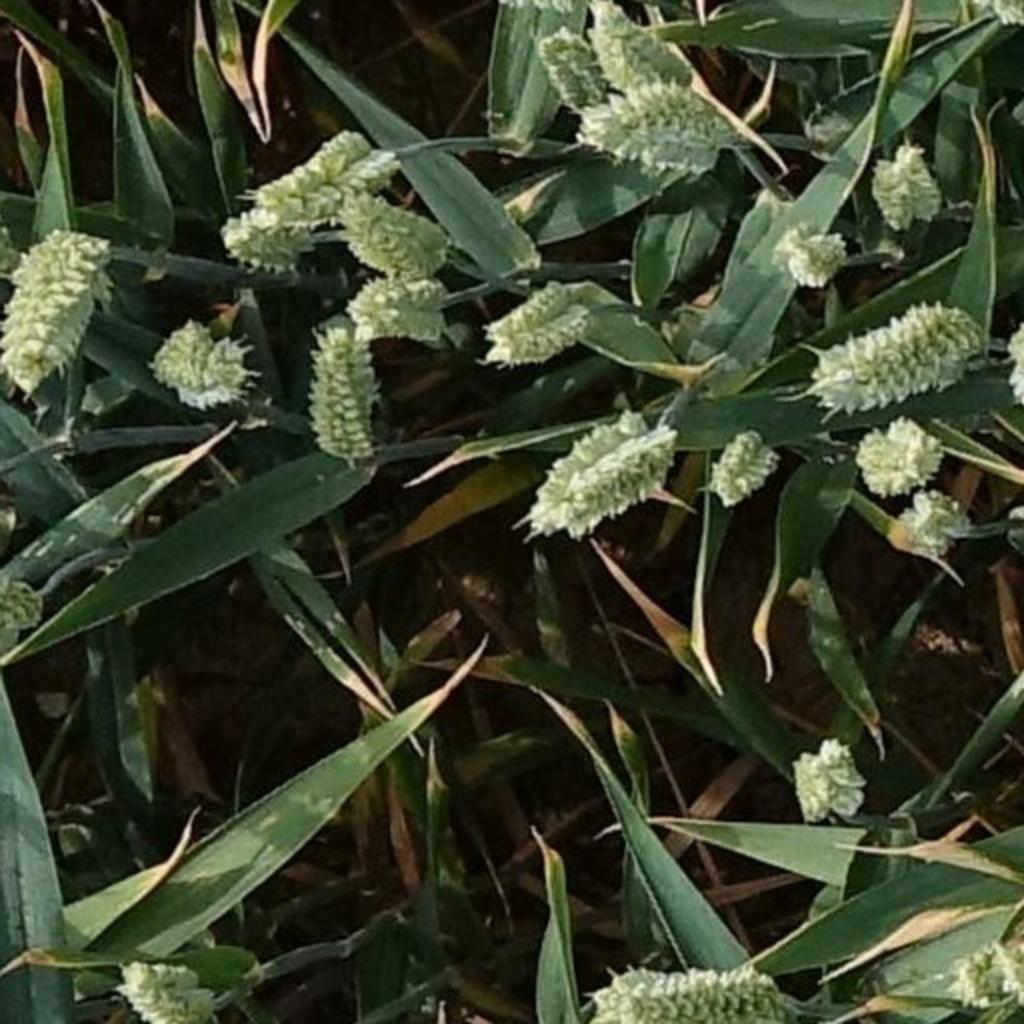
Country: France
Location: Mons
Wheat development stage: Filling